Ella Weed

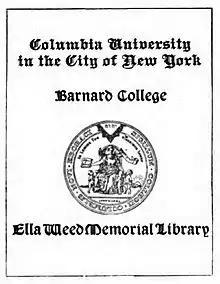
Bookplate of the Ella Weed Memorial Library at Barnard College

Ella Weed (27 January 1853 – 10 January 1894) was an American educator, "the guiding spirit in the first four years" of Barnard College.